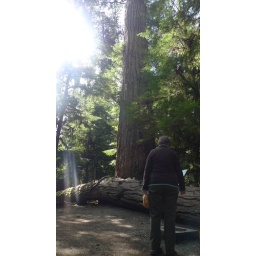
Margaret, standing at the base of the biggest tree in Cathedral Grove